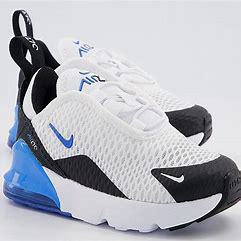
Brand: Nike
Model: Air Max 270